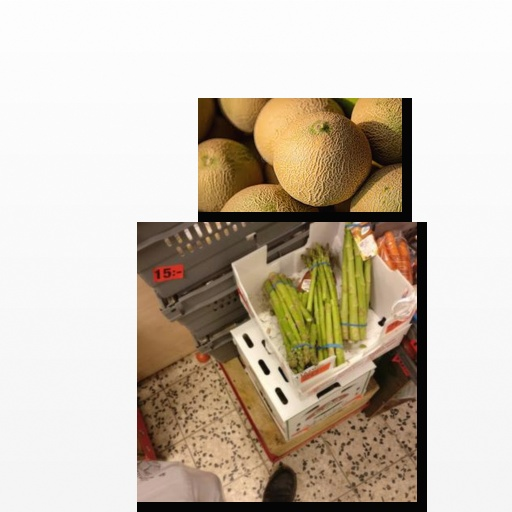
Food items: asparagus, cantaloupe